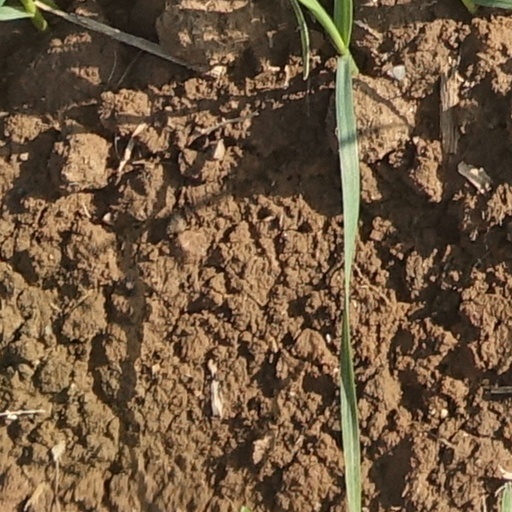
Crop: wheat